Enrico Di Brocchetti

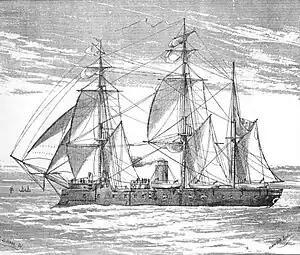
the "San Martino"

In April 1861, with the formation of the Regia Marina, he was again promoted to captain first class and made a Knight of the Order of Saints Maurice and Lazarus. Between periods ad commander of the Naval College (5 October 1860 – 16 May 1861) and chief of staff of the Southern Maritime Department in Naples, he commanded the steam frigates "Garibaldi", "" and "San Martino", and then, from 15 February to 30 October 1864, he was commander of the Royal Naval School of Genoa. In 1865 he was appointed rear admiral, joining the Admiralty Council (20 November 1865 – 3 May 1866).